Metallica: Through the Never

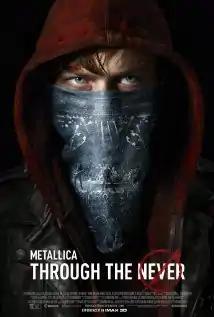
Theatrical release poster

Metallica: Through the Never is a 2013 American thriller concert film featuring American thrash metal band Metallica. Its title is derived from the song "Through the Never", from the band's self-titled 1991 album. It follows young roadie Trip's (Dane DeHaan) surreal misadventures, intercut with concert footage shot in Vancouver and Edmonton in August 2012.